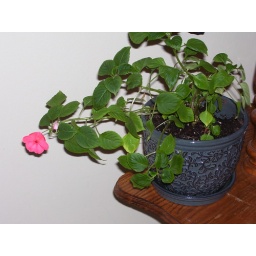
Debi is the only person in the family with a green thumb. Hence this is the only living plant we have in the house